Hall effect sensor

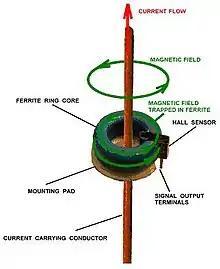
Diagram of Hall effect current transducer integrated into ferrite ring

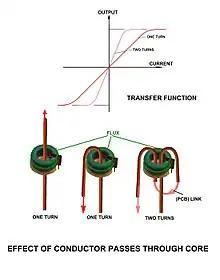
Multiple 'turns' and corresponding transfer function

Integrating a Hall sensor into a ferrite ring (as shown) concentrates the flux density of the current's magnetic field along the ferrite ring and through the sensor (because flux flows through ferrite much better than through air), which greatly reduces the relative influence of stray fields by a factor of 100 or better. This configuration also provides an improvement in signal-to-noise ratio and drift effects of over 20 times that of a bare Hall device.